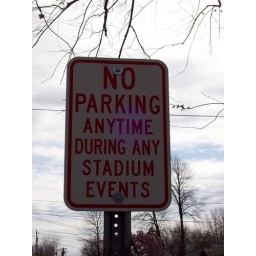
This sign is on my Grandma's street which is not near the stadium